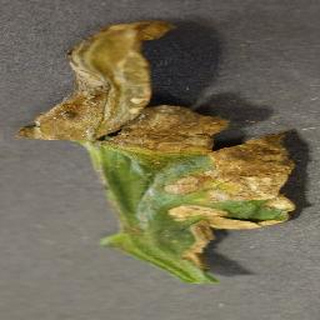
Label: tomato_bacterial_spot